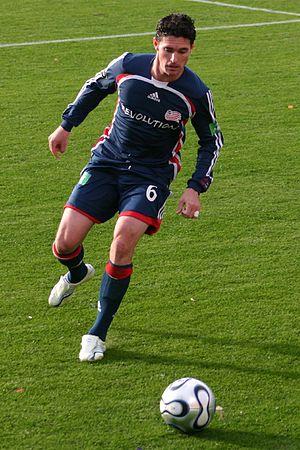
Jay Heaps est un joueur et entraineur de soccer international américain né le 2 août 1976 à Nashua dans le New Hampshire. Il est l'entraineur du Revolution de la Nouvelle-Angleterre en MLS pendant six ans après y avoir joué durant l'essentiel de sa carrière de joueur. Défenseur, il a également disputé 4 matchs avec la sélection nationale américaine.